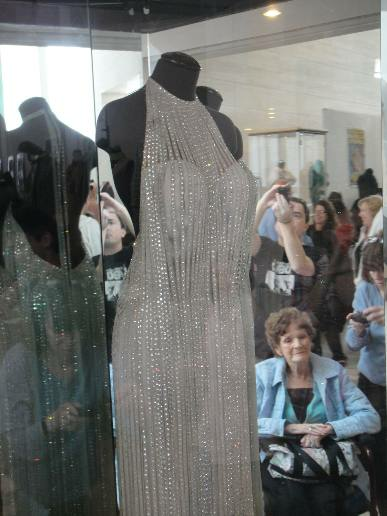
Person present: Yes